Chery Q21

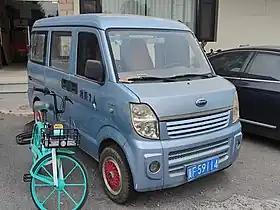
Karry Yousheng

The Chery Q21 or Karry Youpai (优派) and Chery Q21D or Karry Yousheng (优胜) is a commercial minivan produced by Karry (开瑞汽车), a sub-brand of the Chery brand for making commercial vans, trucks, SUVs, and mini-MPV's, which are mostly sold in third and fourth-tier cities and the countryside in China.